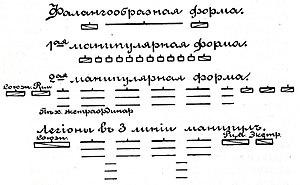
Art de la guerre Українська: Воєнне мистецтво Беларуская: Ваеннае майстэрства Polski: Sztuka wojenna